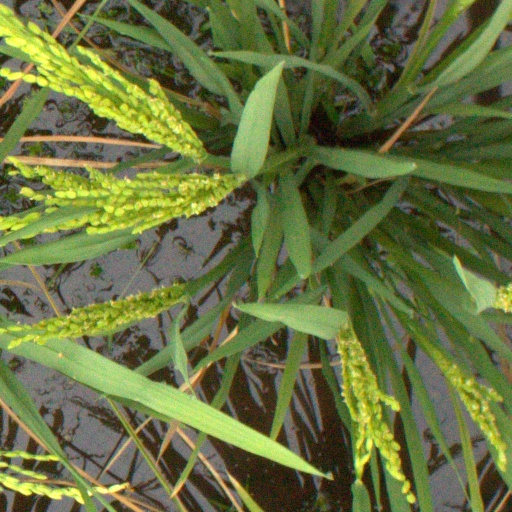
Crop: rice